Diffuser (automotive)

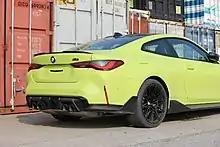
Rear splitter and diffuser on BMW M4.

The car's bodywork also interacts with the flow through the diffuser. In addition to creating downforce, the front wing and nose try to keep "clean air" flowing around, and more importantly under, the car. Clean air under the car prevents flow separation from occurring in the diffuser, which would severely rob its performance. The rear wing also affects the diffuser. When the wing is mounted low and close to the diffuser, the low pressure under the wing helps suck air through the diffuser. Cars, such as the Toyota Eagle MkIII and the Jaguar XJR-14 employed two-tier wings to enhance this effect. One profile was mounted high, in order to hit relatively clean air. The other profile was mounted almost flush with the bodywork behind the chassis. This wing's profile is used to drive the diffuser, creating that low pressure area to help move air from the underbody. According to Hiro Fujimori, aerodynamicist for the Toyota Eagle MkIII project, this bi-plane wing produced 18% more downforce for the same drag than a normal wing. Conversely, equal downforce levels could be attained for significantly reduced drag with this "Red Baron" wing.